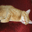
Label: cat